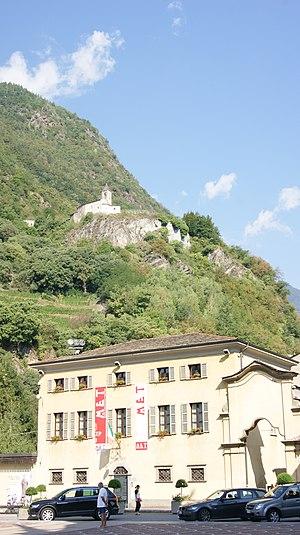
Tirano (Sondrio), Italie. Italiano: Tirano (Sondrio), Italia.